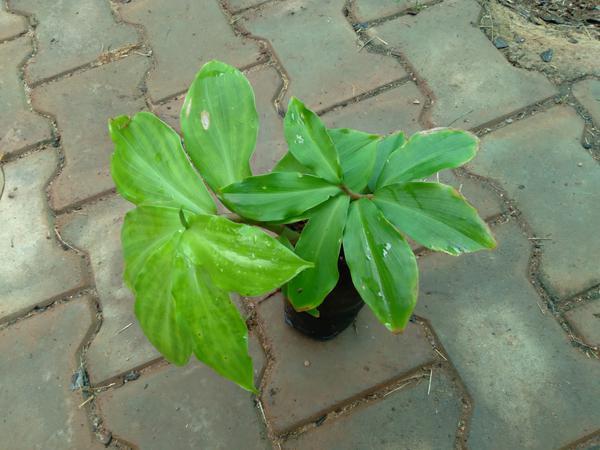
Plant: Insulin